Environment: real
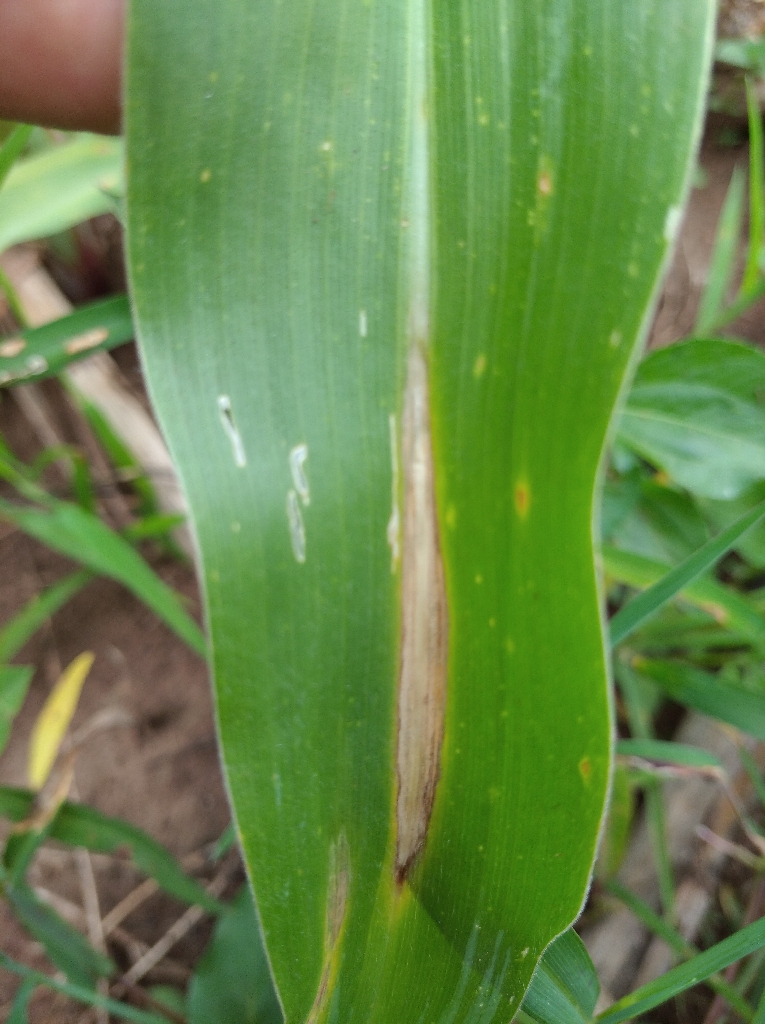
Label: northern_corn_leaf_blight